Sports in the Las Vegas metropolitan area

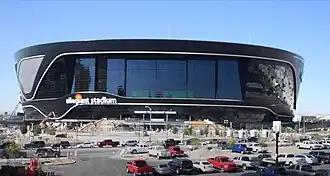
Allegiant Stadium, home of the Las Vegas Raiders and UNLV Rebels football team.

Las Vegas is the home to the Vegas Golden Knights of the National Hockey League (NHL). The Golden Knights are owned by Black Knight Sports & Entertainment, a consortium led by Bill Foley, and play at T-Mobile Arena. The Golden Knights began play during the 2017–18 NHL season and became the first major league professional team in Las Vegas. The Golden Knights also became the first NHL expansion team since the St. Louis Blues to reach the Stanley Cup Finals in their first season only to lose to the Washington Capitals. The Golden Knights would later go on to win the 2023 Stanley Cup Finals over the Florida Panthers, giving the Las Vegas metropolitan area and the state of Nevada its first championship from the Big Four.